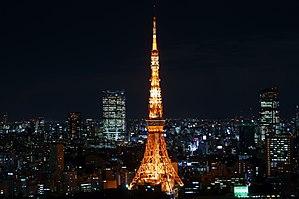
Les 100 paysages de l'ère Heisei sont une sélection de paysages du Japon effectuée par le journal japonais Yomiuri shinbun en 2009.